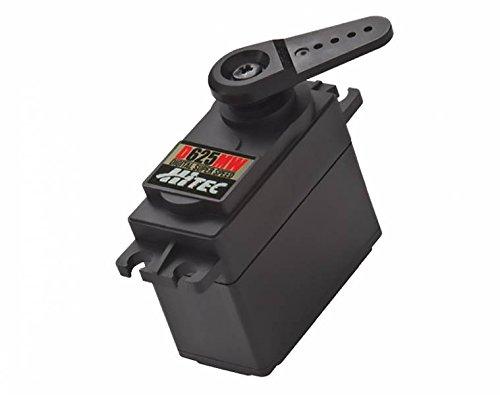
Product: Hitec RCD 36625 D-625MW 32-Bit High Speed Metal Gear Servo
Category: Toys & Games | Hobbies | Remote & App Controlled Vehicles & Parts | Remote & App Controlled Vehicle Parts | Servos & Parts | Servos
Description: Speed 4.8V / 6.0V / 7.4V: 0.20 / 0.15 / 0.13 sec/60º.
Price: $41.74